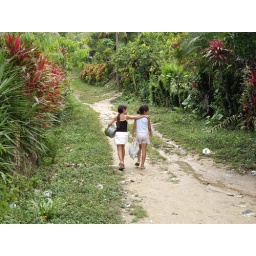
I snapped the photo in one of the mountain villages in Honduras. These girls were walking home from the village school